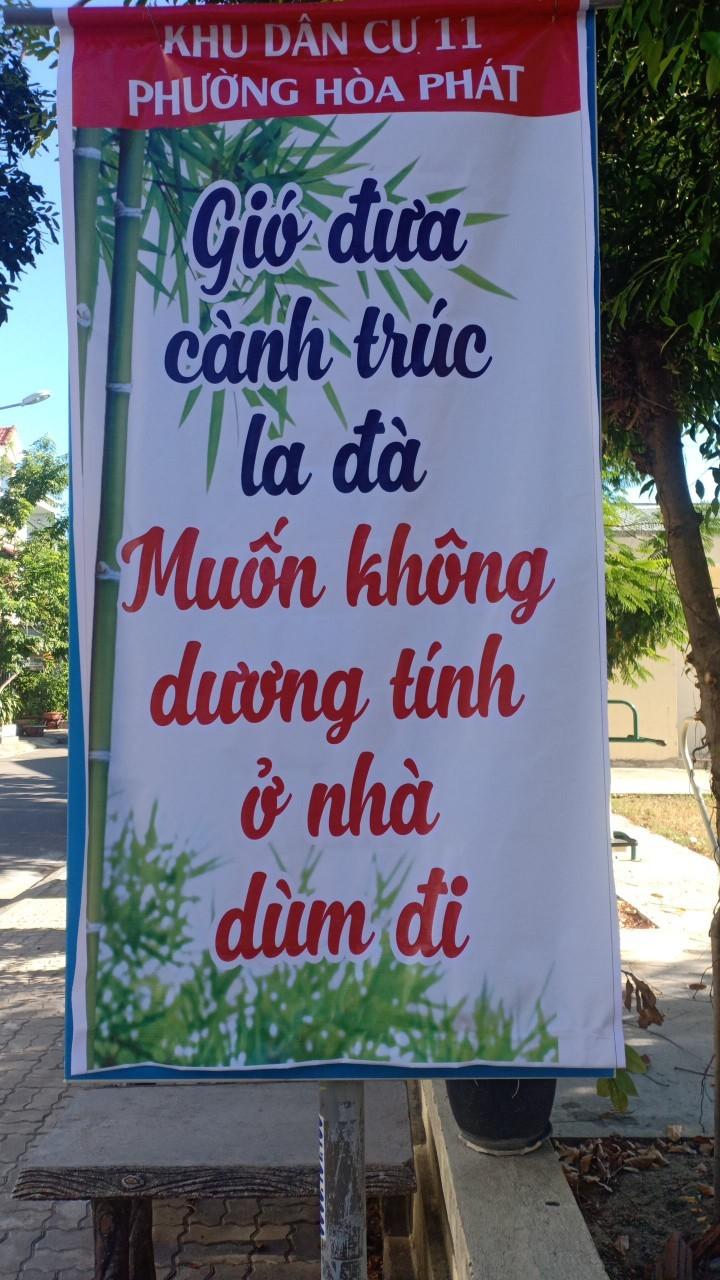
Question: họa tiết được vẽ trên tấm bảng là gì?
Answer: cây trúc